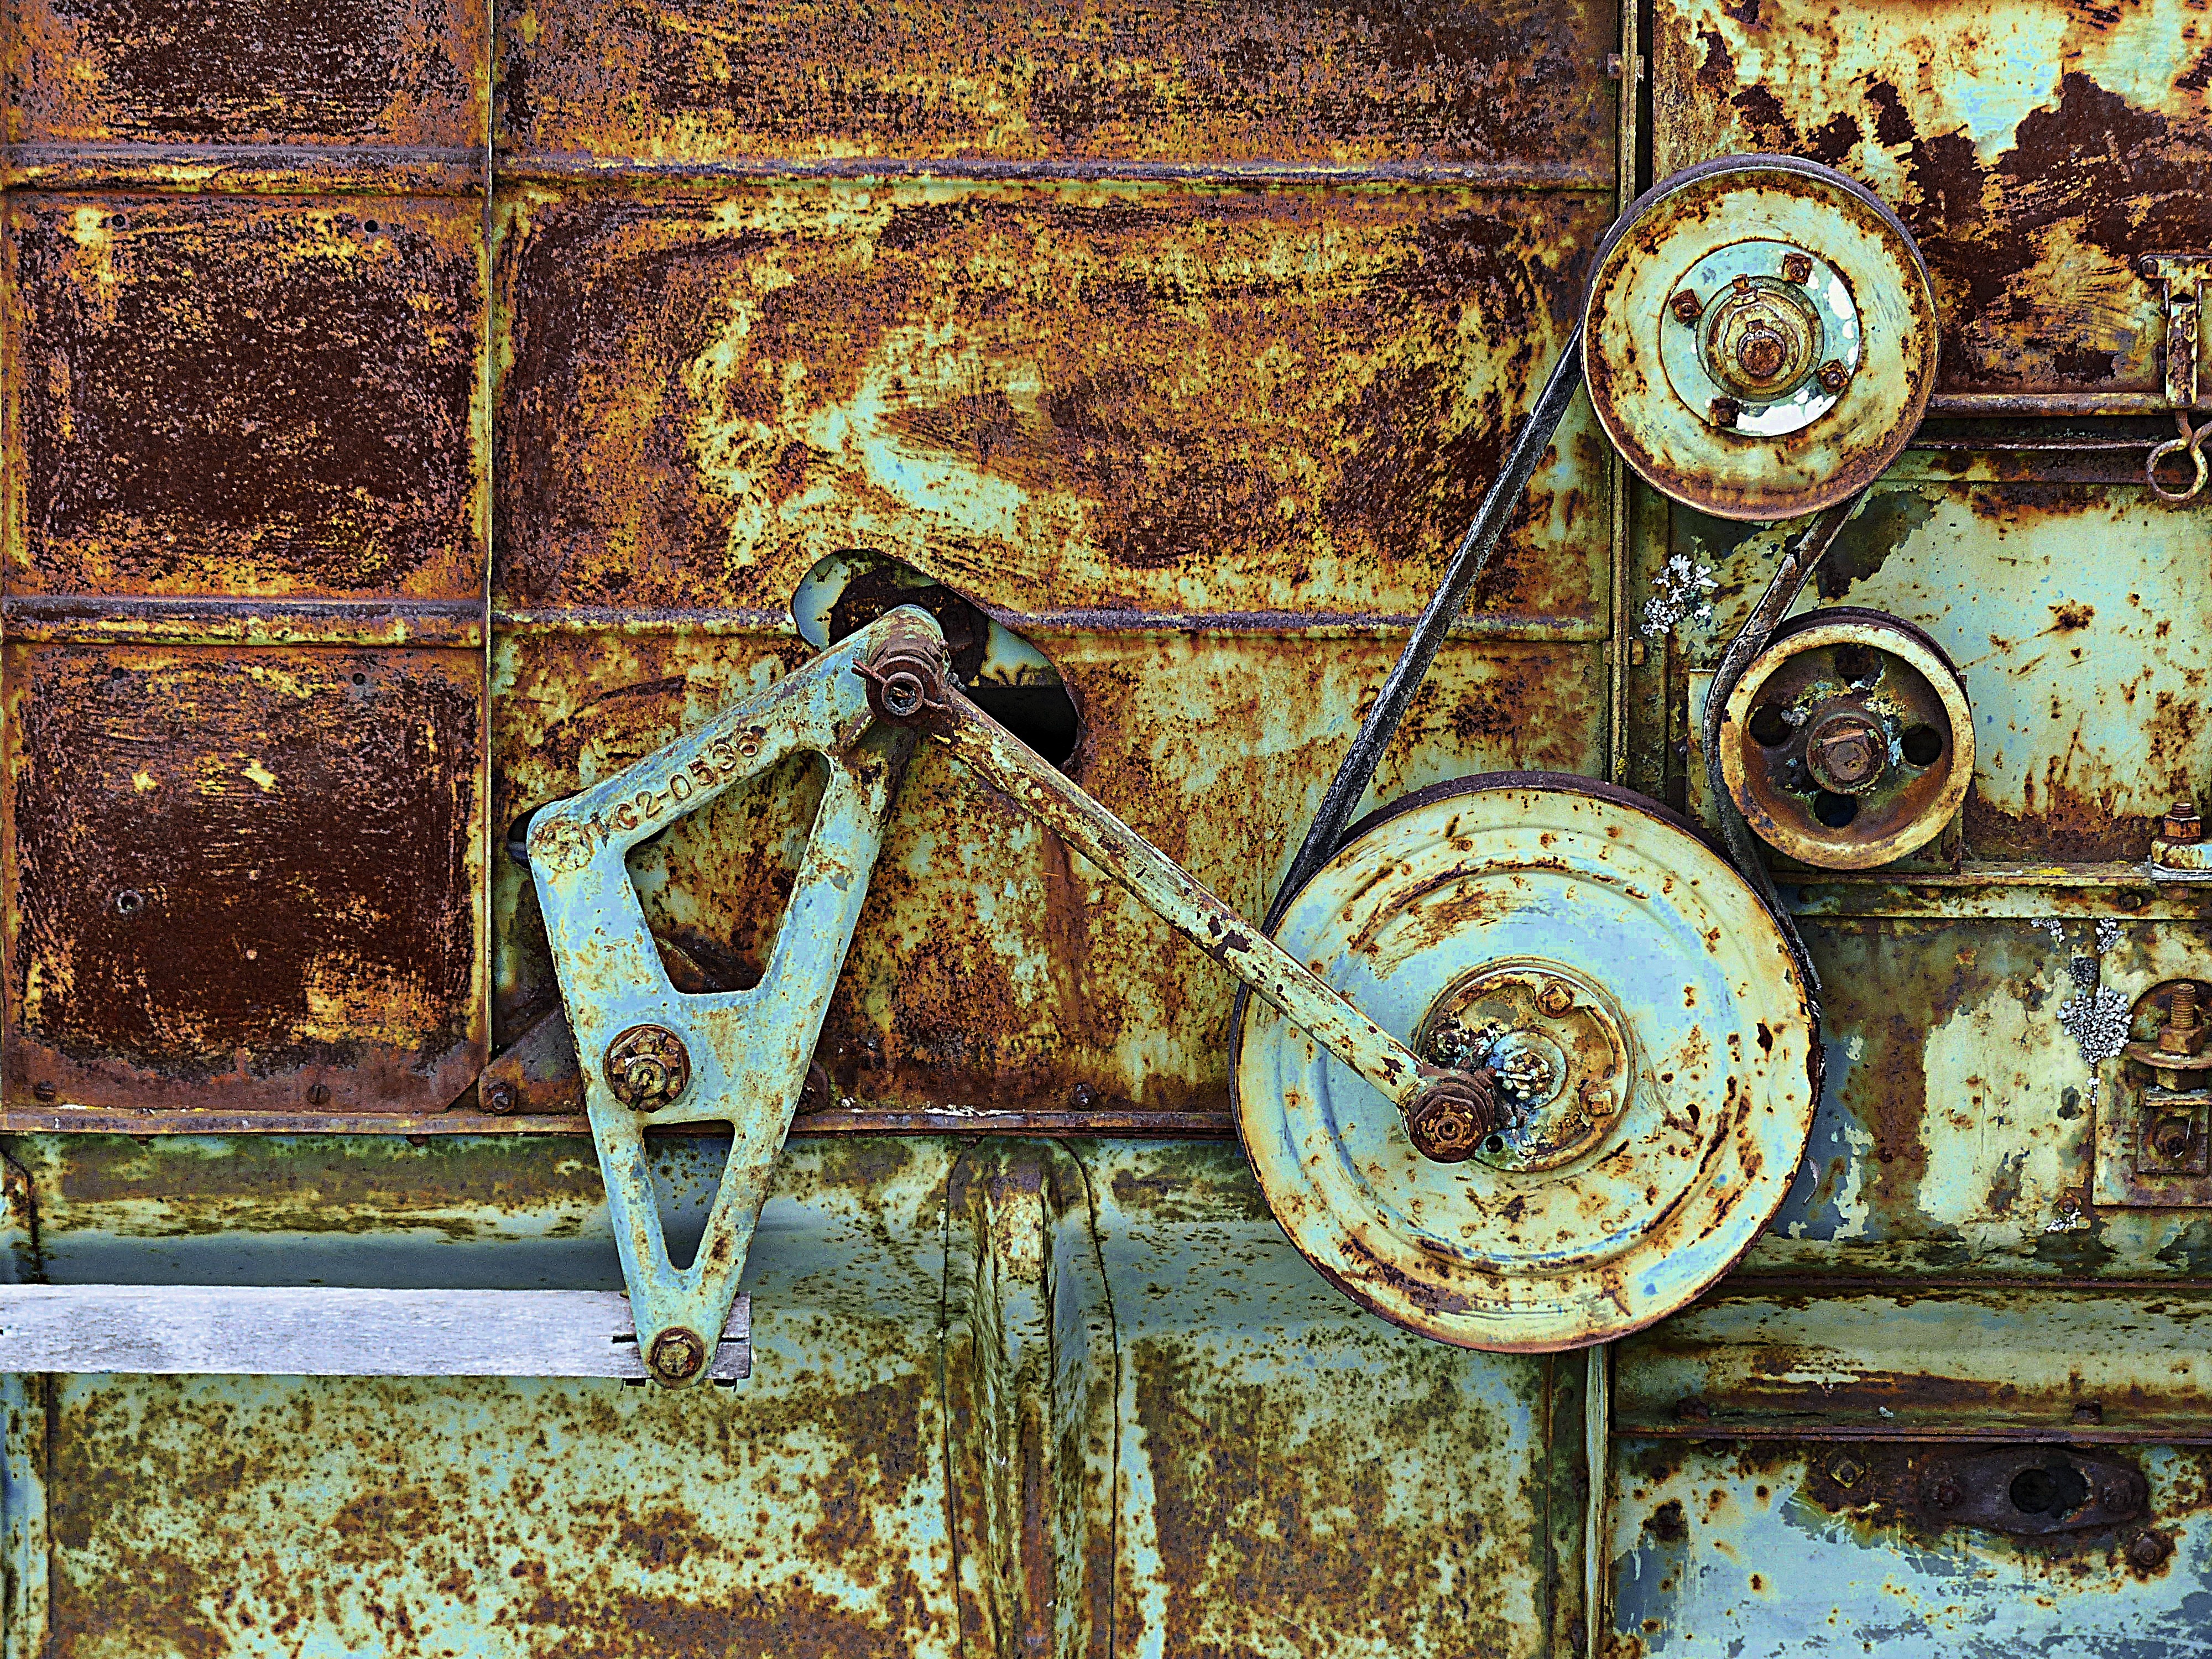
vintage, texture, rust, metal, ancient, material, painting, hdr, art, mechanical, rusty, technique, modern art, farm equipment, agricultural machine, old machine, drive mechanism, visual arts, reaping machine